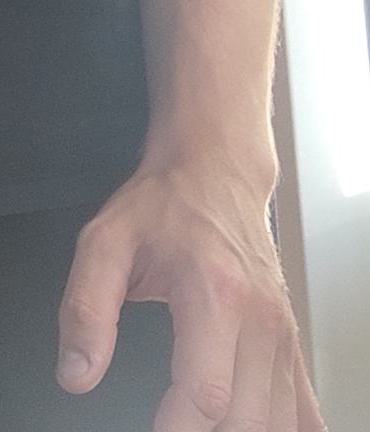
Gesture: no_gesture